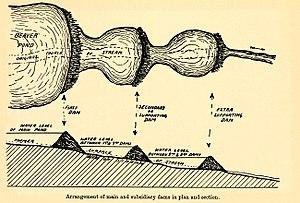
Illustration tirée du livre The romance of the beaver
Un barrage de castors est un barrage naturel, construit en travers d'un petit cours d'eau par des castors. Il lui permet de conserver de l'eau en été et de protéger son gîte contre les prédateurs, et aussi de garantir un accès facile aux provisions de branches stockées sous l'eau comme réserve hivernale de nourriture.